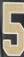
Number: 5